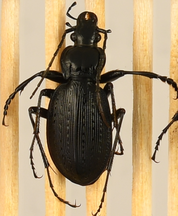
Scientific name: Carabus goryi
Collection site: Mountain Lake Biological Station NEON (MLBS), plot MLBS_009